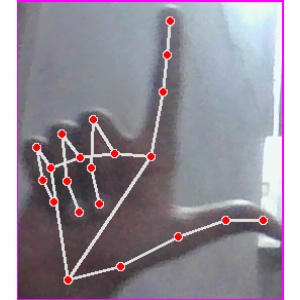
अक्षर: ल